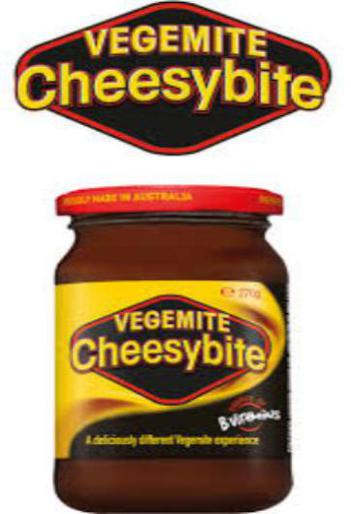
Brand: cheesybite
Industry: Food